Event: Nepal Earthquake
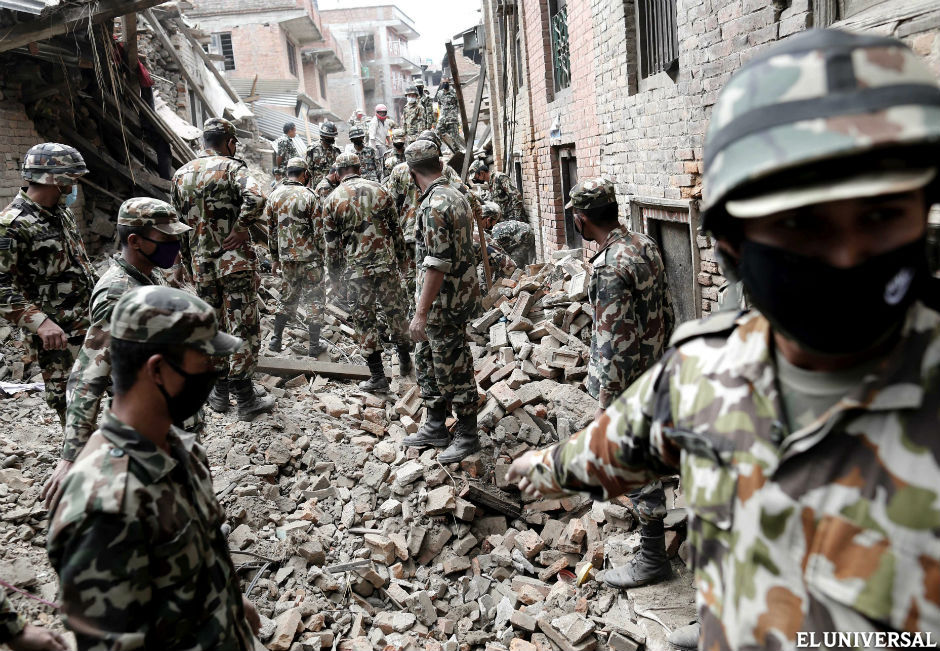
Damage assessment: damage